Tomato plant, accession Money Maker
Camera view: bottom (45 deg); turntable rotation: 120 degrees
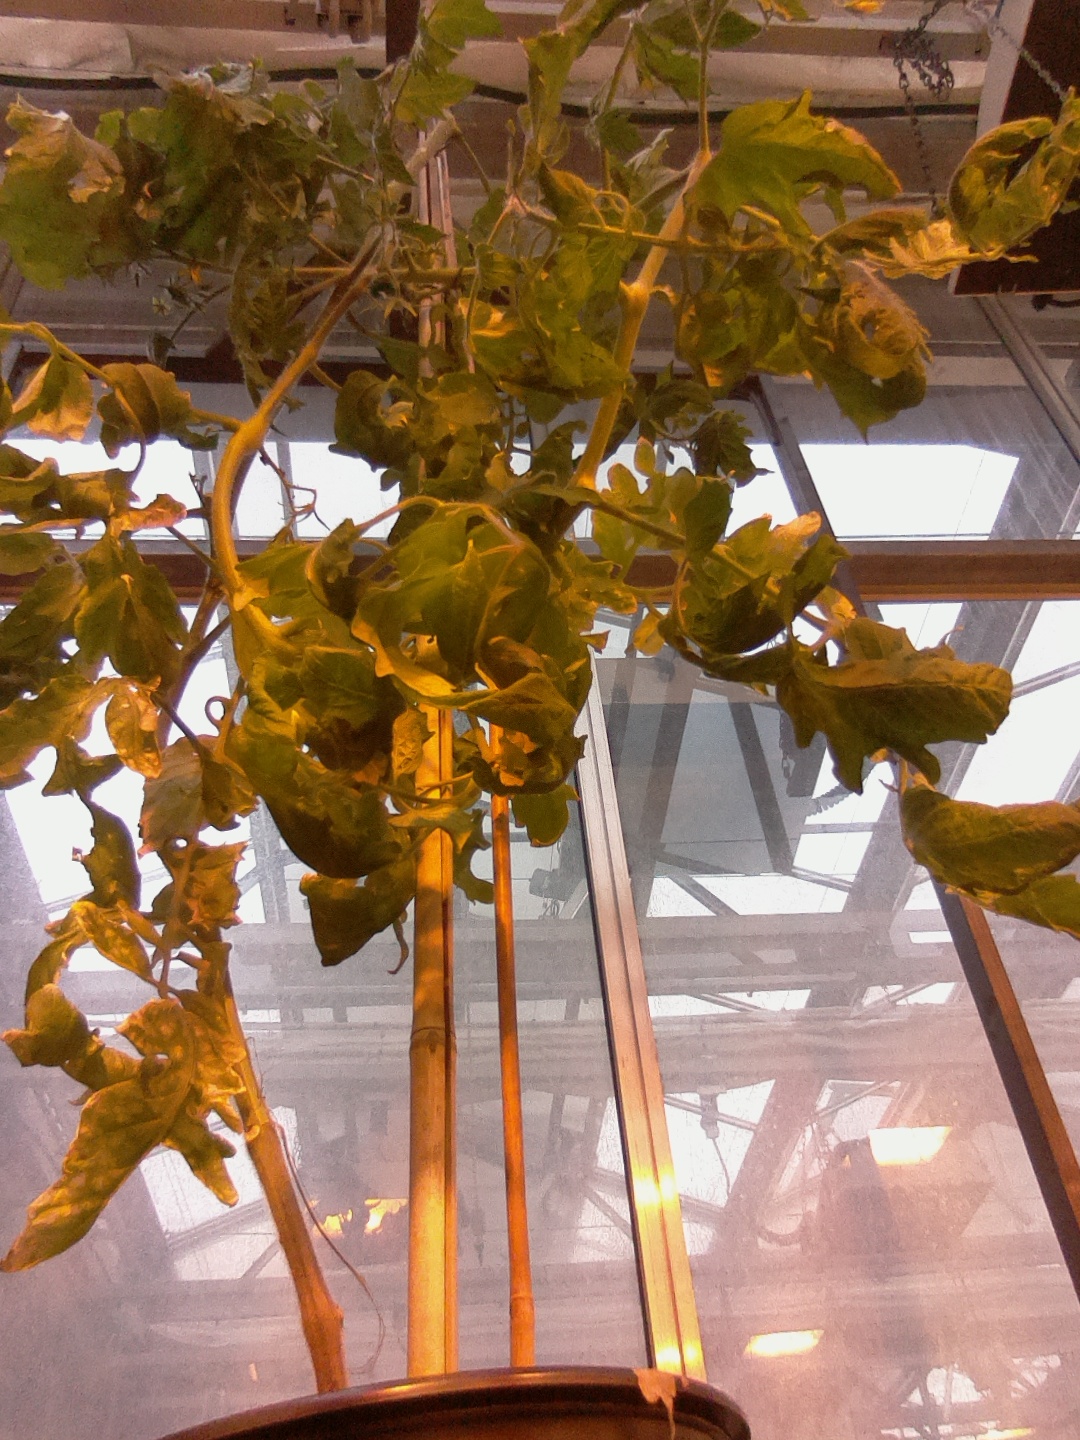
BBCH growth stage 76: 60%-70% of final fruit size